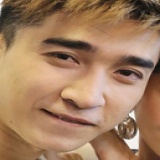
ca sĩ Hồ Quang Hiếu